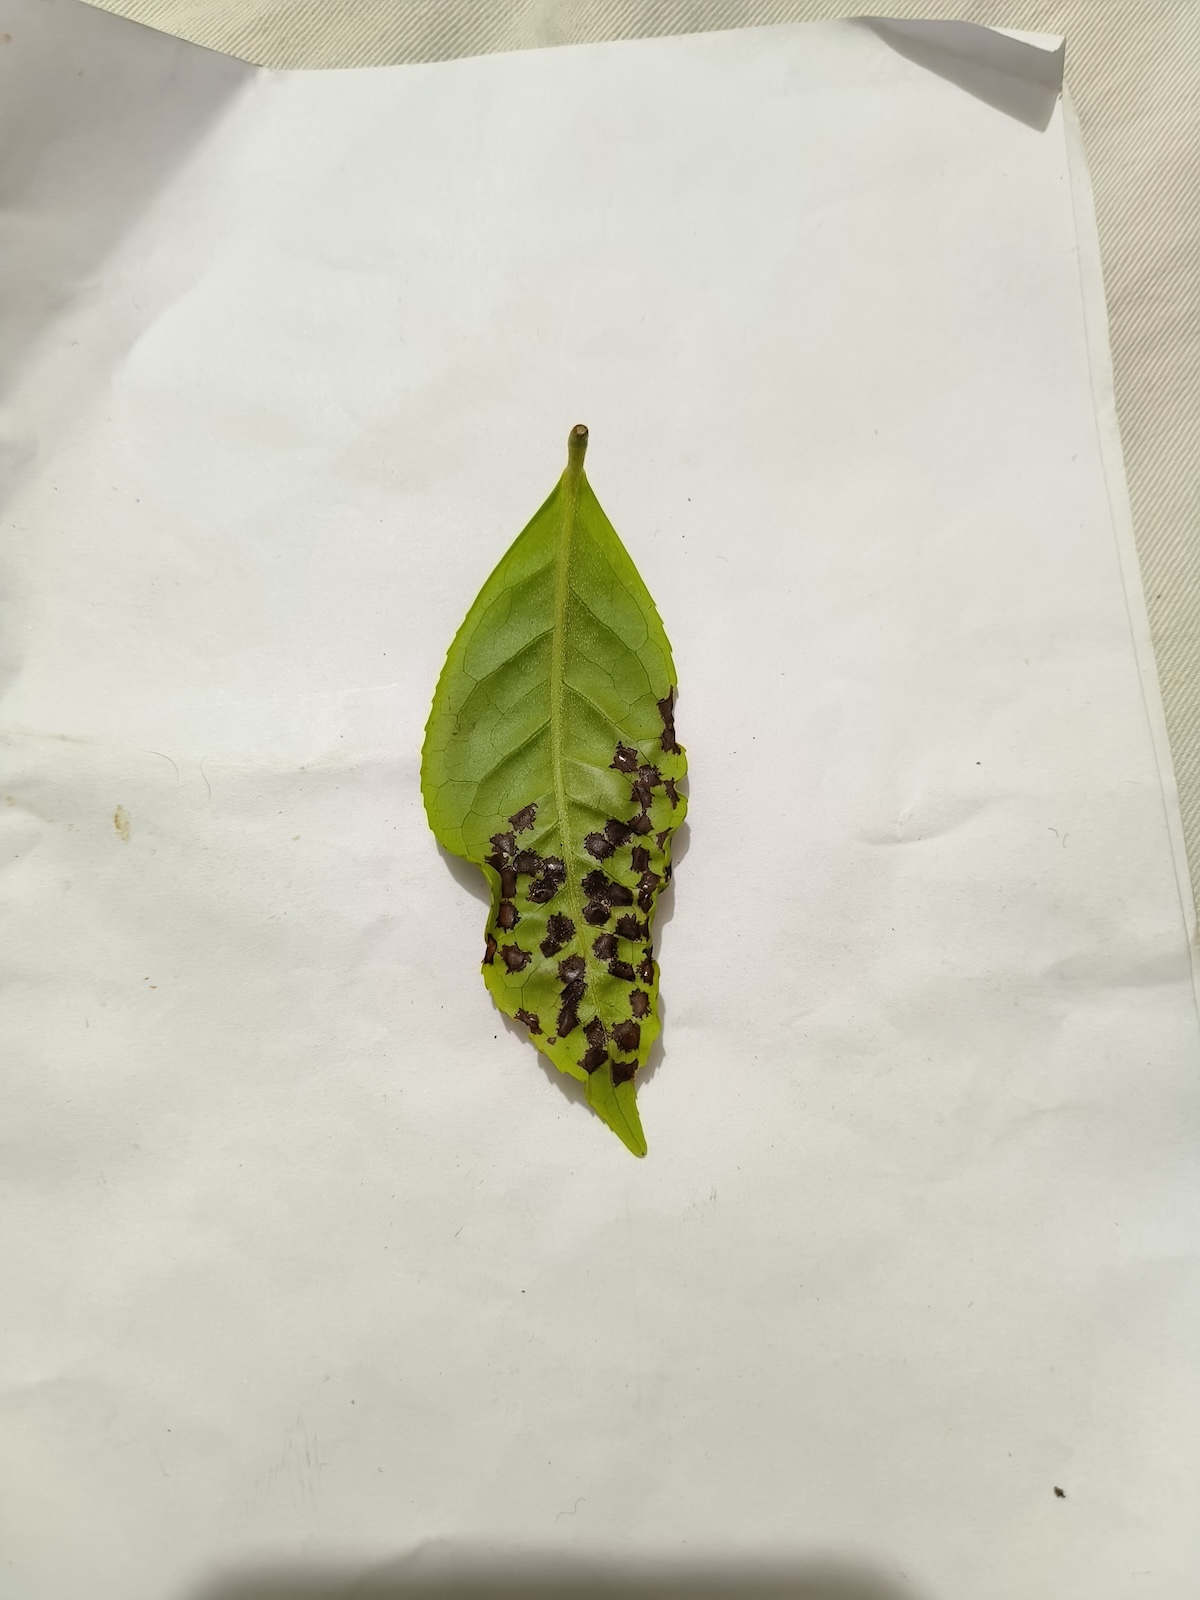
Label: Helopeltis